Northrop Delta

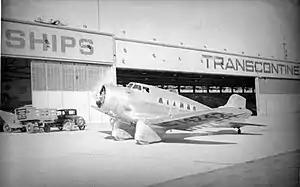

The Northrop Delta was an American single-engined passenger transport aircraft of the 1930s. Closely related to Northrop's Gamma mail plane, 13 were produced by the Northrop Corporation, followed by 19 aircraft built under license by Canadian Vickers Limited.